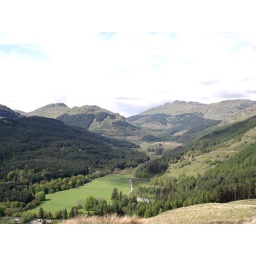
Those tiny little white dots in the field below are sheep!